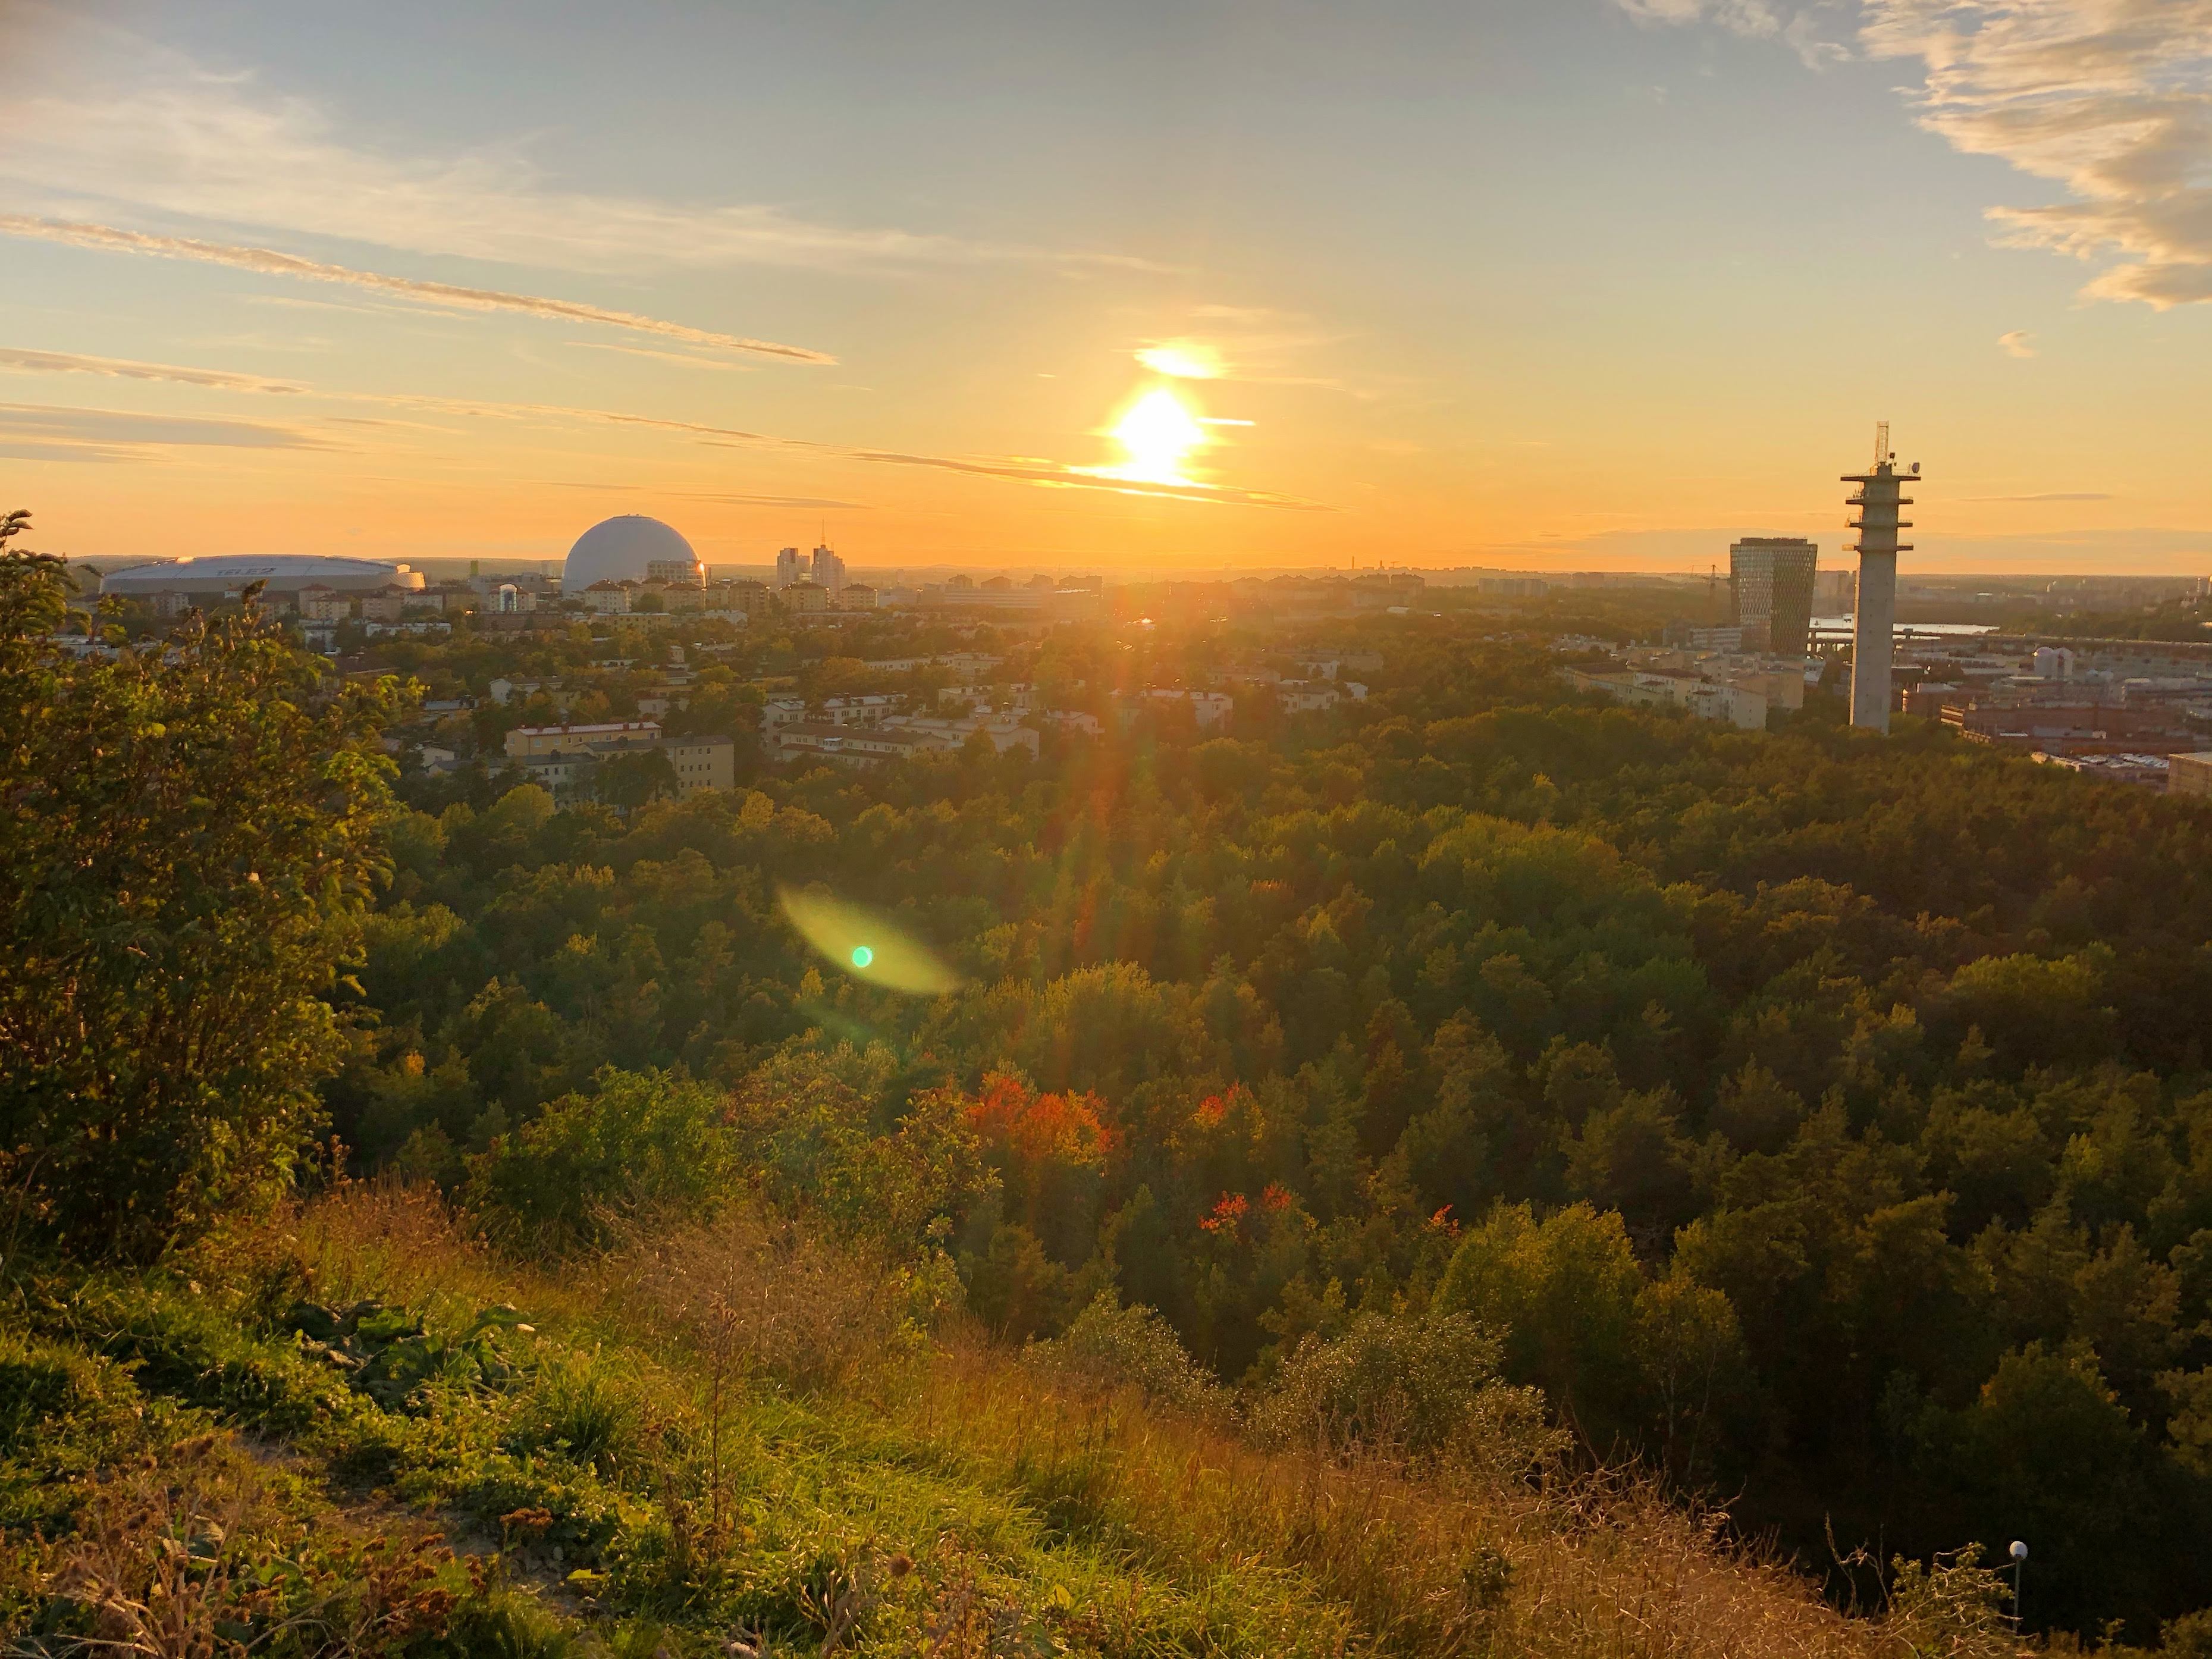
stockholm, sweden, Globen, sunset, hammarby, sky, nature, morning, atmospheric phenomenon, sunrise, natural landscape, light, sunlight, hill, sun, evening, tree, leaf, horizon, cloud, rural area, landscape, autumn, city, photography, dawn, plain, tower, mountain, astronomical object